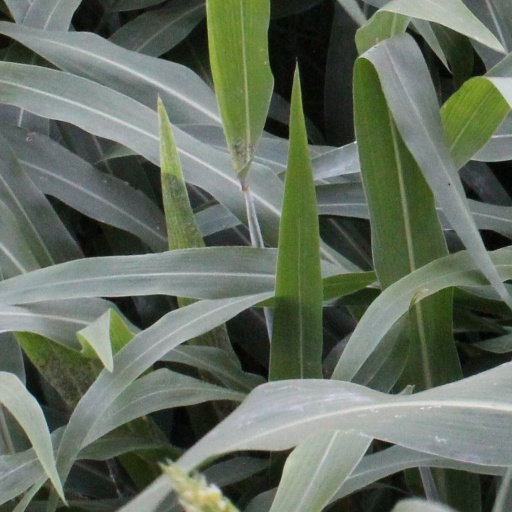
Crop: sorghum